John Smoltz

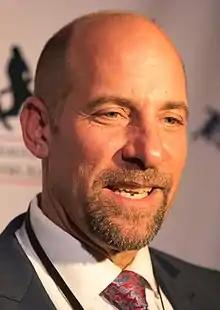
Smoltz in 2016

John Andrew Smoltz (born May 15, 1967), nicknamed "Smoltzie" and "Marmaduke", is an American former baseball pitcher who played 21 seasons in Major League Baseball from 1988 to 2009, all but the last year with the Atlanta Braves. An eight-time All-Star, Smoltz was part of a celebrated trio of starting pitchers, along with Greg Maddux and Tom Glavine, who propelled Atlanta to perennial pennant contention in the 1990s, highlighted by a championship in the 1995 World Series. He won the National League (NL) Cy Young Award in 1996 after posting a record of 24–8, equaling the most victories by an NL pitcher since 1972. He also played for the Boston Red Sox and St. Louis Cardinals.